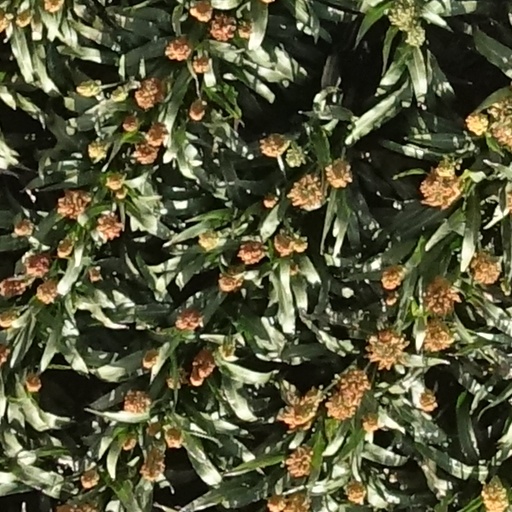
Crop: sorghum